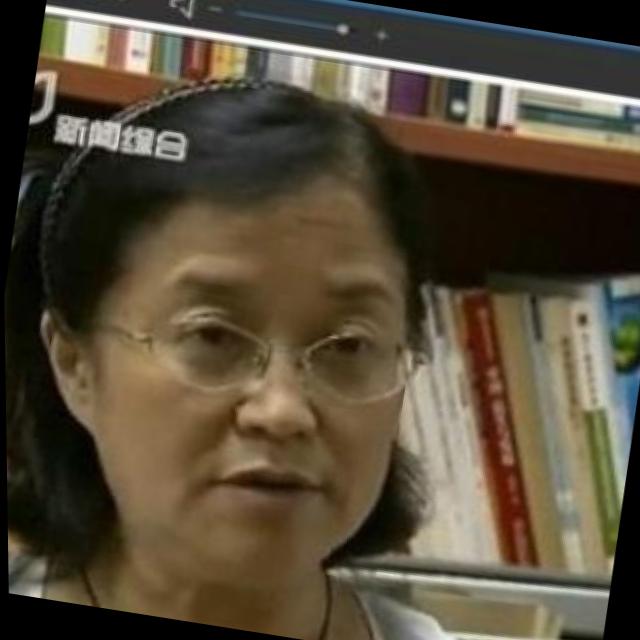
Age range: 45-64